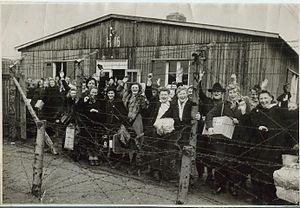
Frøslevlejren / Under anden verdenskrig
Jublende kvinder foran kvindebarakken i Frøslevlejren forud for løsladelsen den 5. maj 1945.
Frøslevlejren var under besættelsen en dansk interneringslejr i Frøslev Plantage ved Frøslev i Sønderjylland. Efter besættelsen hed lejren Fårhuslejren, hvor landssvigere og medlemmer af det tyske mindretal i Sønderjylland, der havde samarbejdet med besættelsesmagten, blev indsat. Senere blev den til Padborglejren, hvor militæret havde kaserne. I dag hedder lejren igen Frøslevlejren og huser forskellige museer. Desuden findes Frøslevlejrens Efterskole som kendes på profilfagene film/lyd/lys, musik, teater og dans.